Headstock

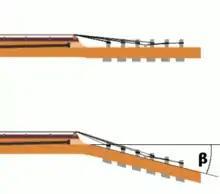
Schematic section shows both straight and angled headstocks. Note the β angle between the surface of the neck and the headstock surface

The headstock may be carved separately and glued to the neck using some sort of joint (such as a scarf joint). There are two major trends in headstock construction, based on how the string will go after passing the nut. The advantages and disadvantages of both trends are very debatable and subjective, so these two variants are used: